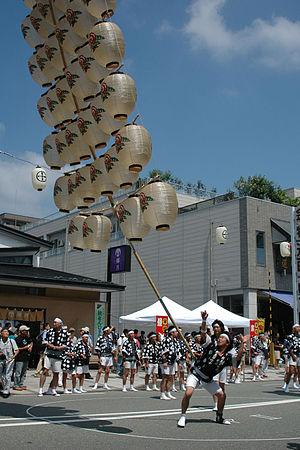
Le Akita kanto matsuri a lieu dans la ville d'Akita du 3 au 6 août chaque année. On espère de bonnes récoltes en portant de longues perches de lanternes sur ses mains et ses épaules. Cette fête a été désignée comme patrimoine culturel immatériel important et est une des trois fêtes majeures de la région de Tôhoku.